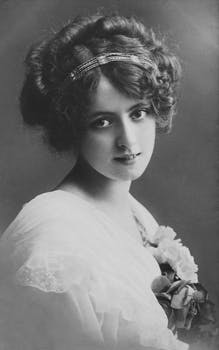
Label: No Watermark